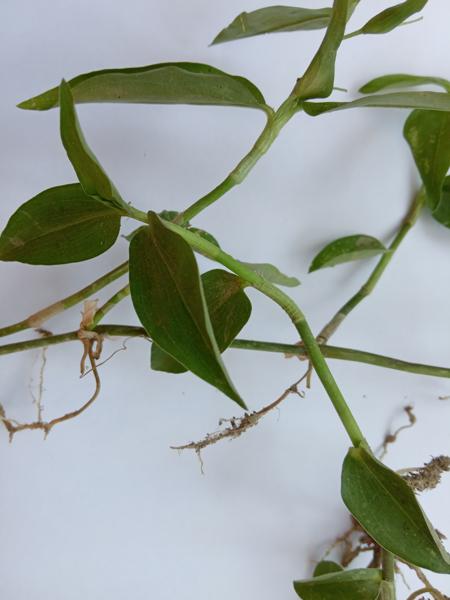
Weed species: Commelina benghalensis